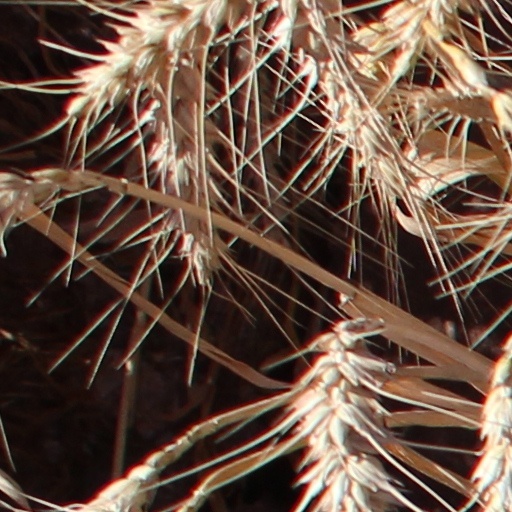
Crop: wheat